Alexandra Ledermann

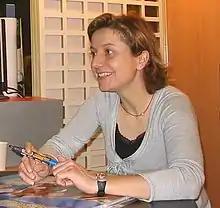
Alexandra Ledermann

Alexandra Ledermann (born 14 May 1969) is a French equestrian and Olympic medalist. She won a bronze medal in show jumping at the 1996 Summer Olympics in Atlanta.